Melapalayam

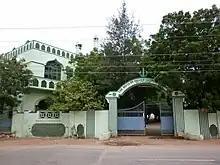
New look of The Muslim Higher Secondary School

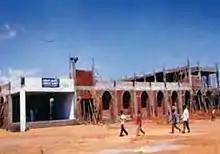
Annai Hajira College

The area of Melapalayam had a poor standard of education until the 21st century. Since then, more schools have been established and educational accessibility has increased. Many welfare trusts have been formed advocating for social awareness of education. The Muslim Higher Secondary School in Melapalayam attained Tamil Nadu state second level rank in the SSLC examination held in April 2011. As a result of campaigning by social organizations, there was a visible increase in literacy; candidates from Melapalayam have acquired seats in IIT, IISc and other prominent universities both in India and abroad.